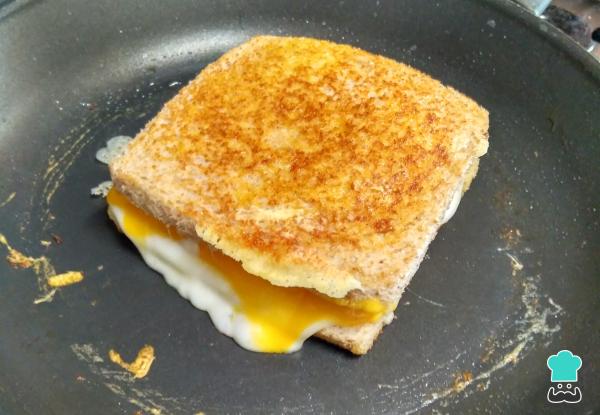
Ahora le ponemos la otra rebanada de pan y seguimos cocinando dando vuelta y vuelta de tanto en tanto hasta que el pan quede dorado a nuestro gusto. En caso que quieras hacer un sándwich con queso fundido por encima, bastará con colocar más queso en la parte de arriba y volver a tapar la sartén. Cocinar a fuego bajo y con tapa nos garantiza que el pan no se queme antes que el queso esté derretido por completo.